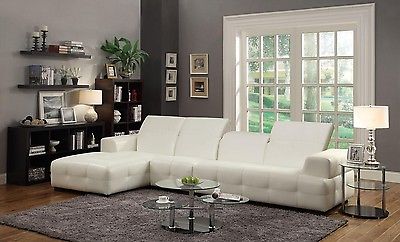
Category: sofa